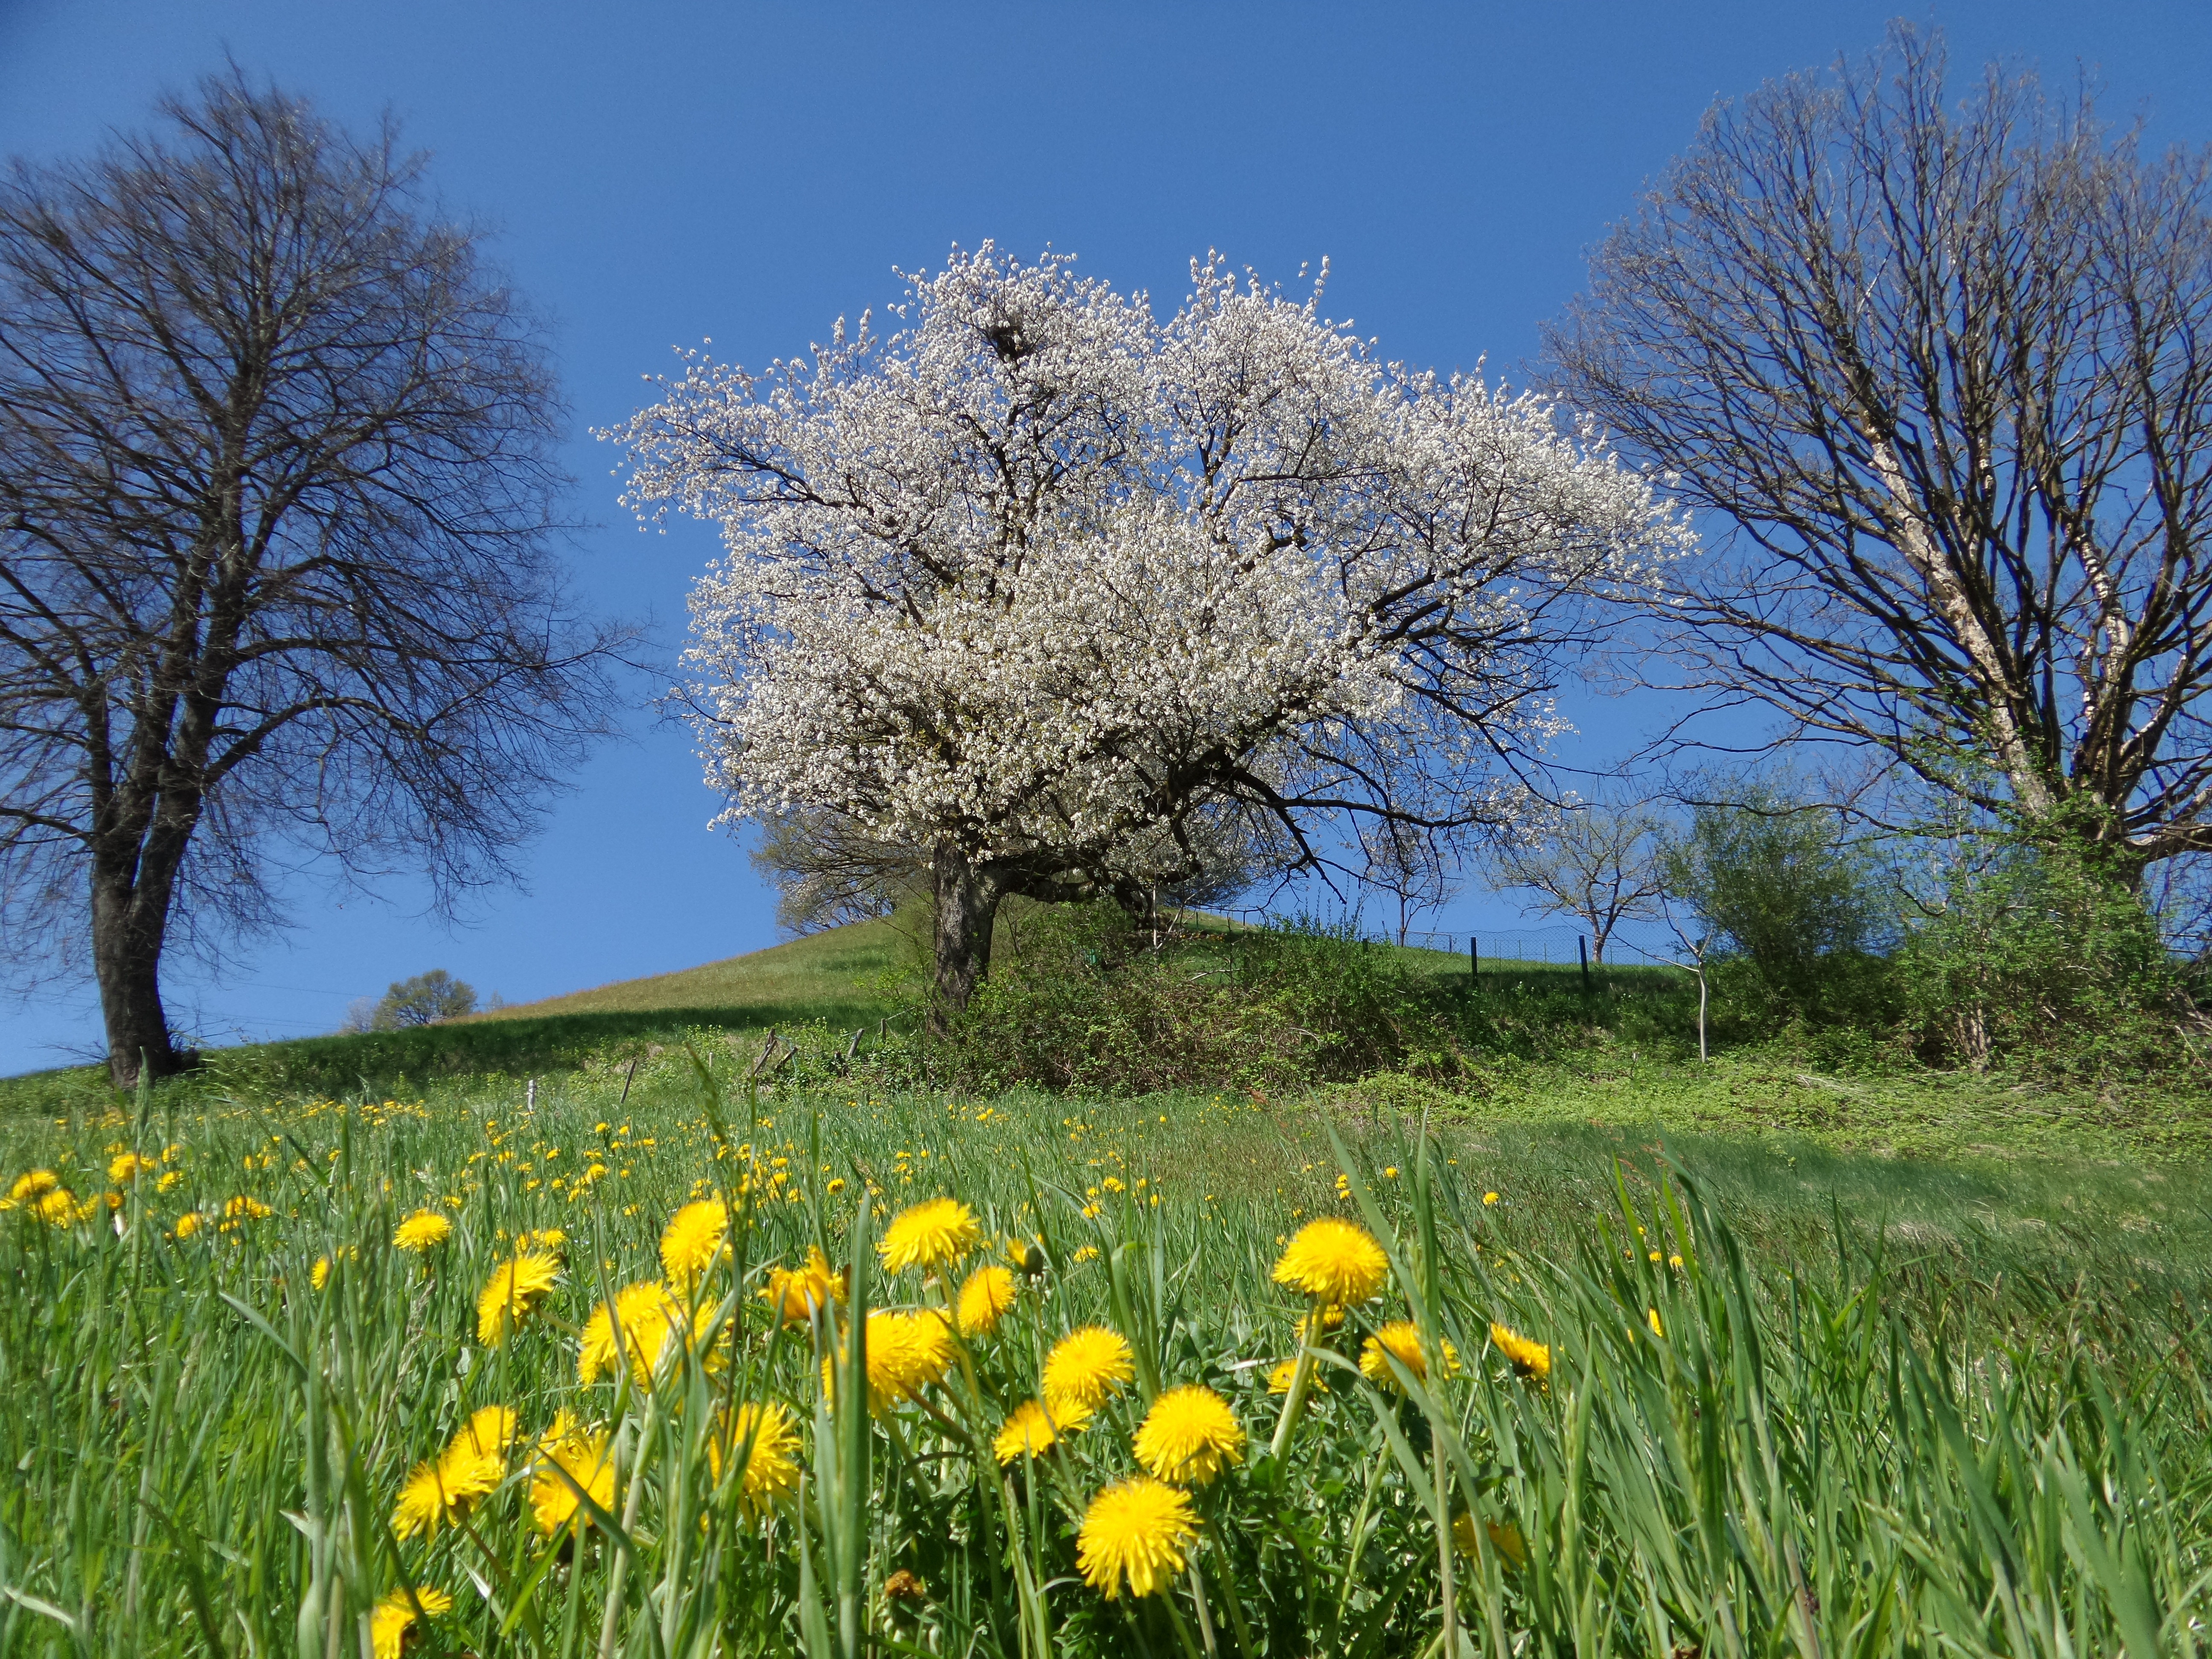
landscape, tree, nature, blossom, plant, field, meadow, prairie, flower, spring, flora, cherry blossom, wildflower, grassland, habitat, ecosystem, rural area, natural environment